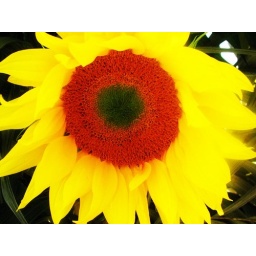
Our community church covers a cross in flowers on Easter. This sunflower was on the cross.